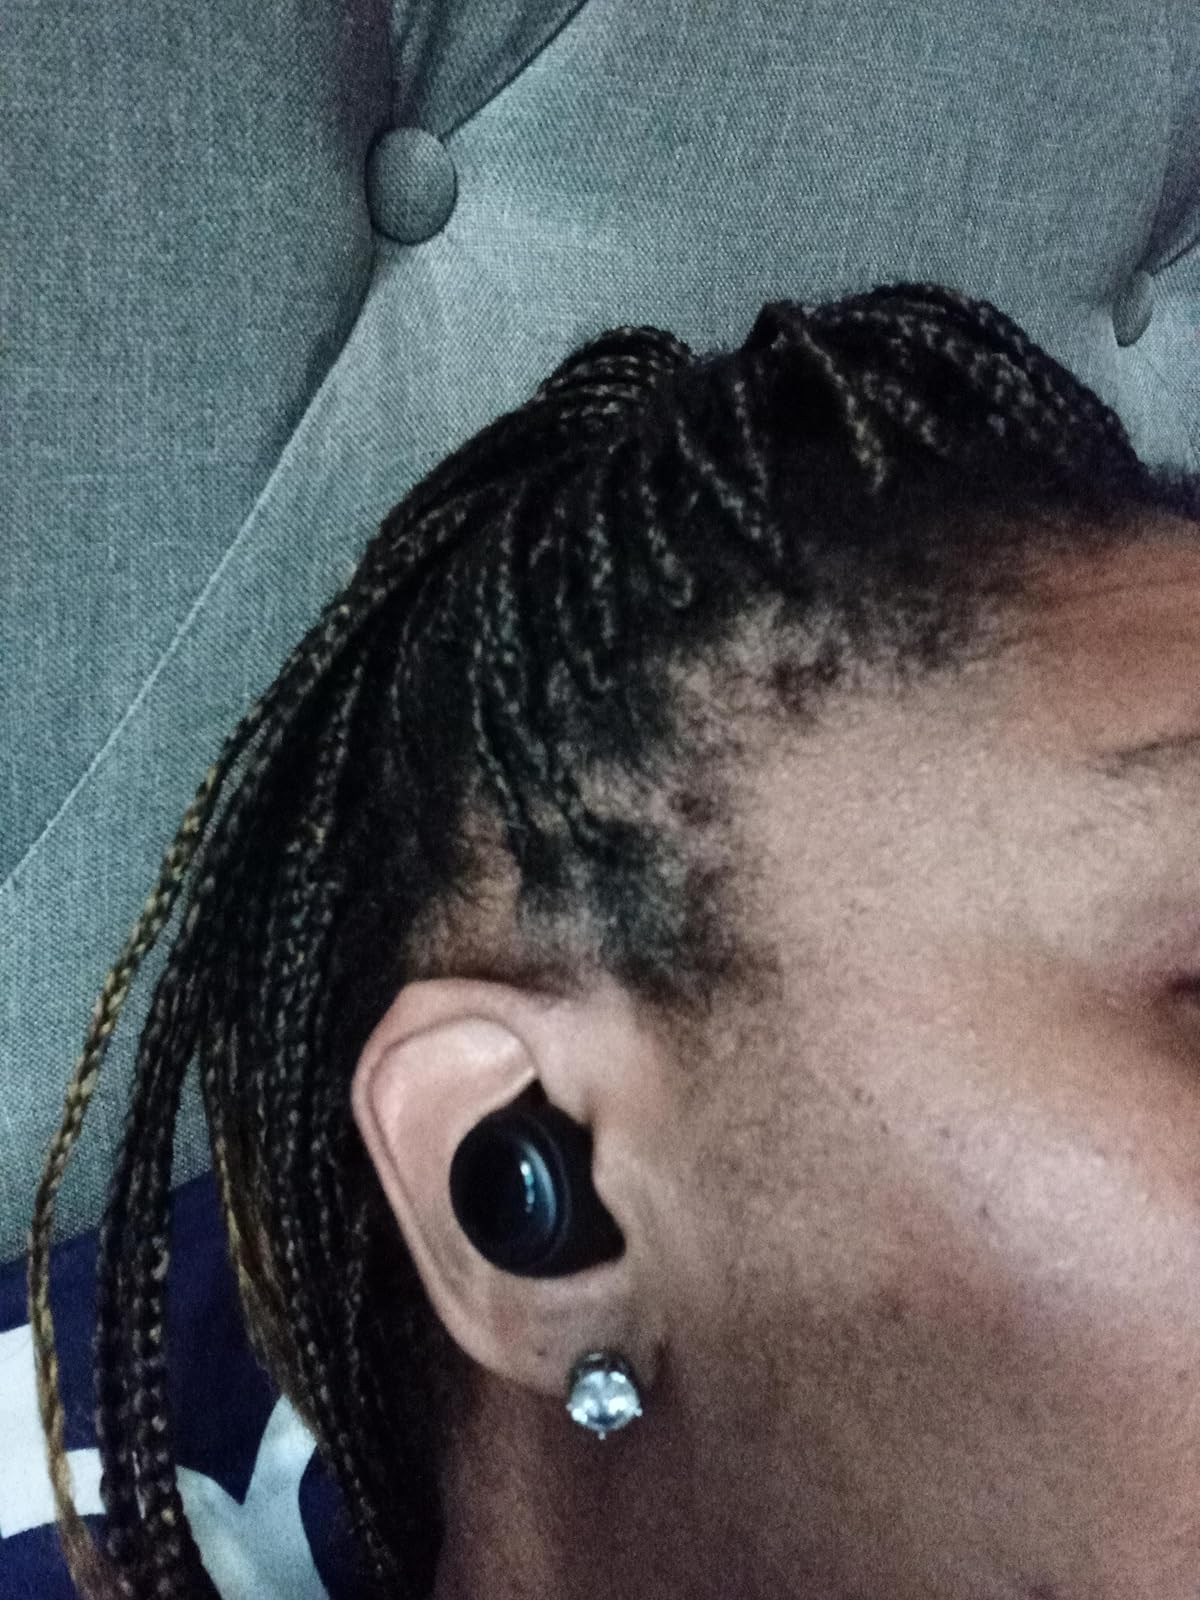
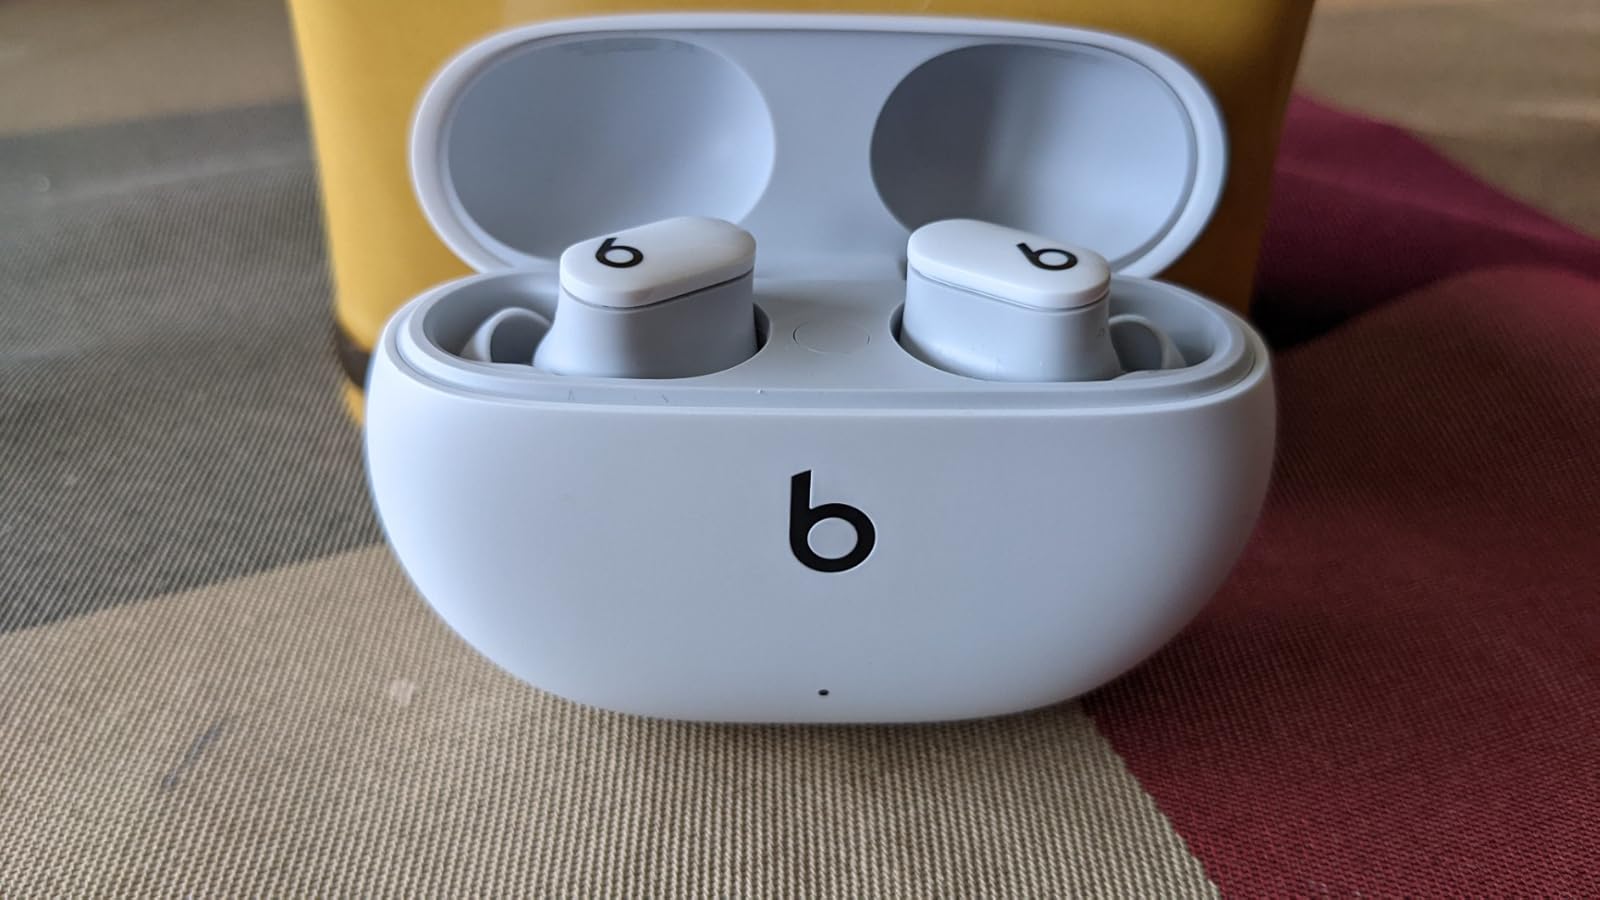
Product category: earbuds
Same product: no